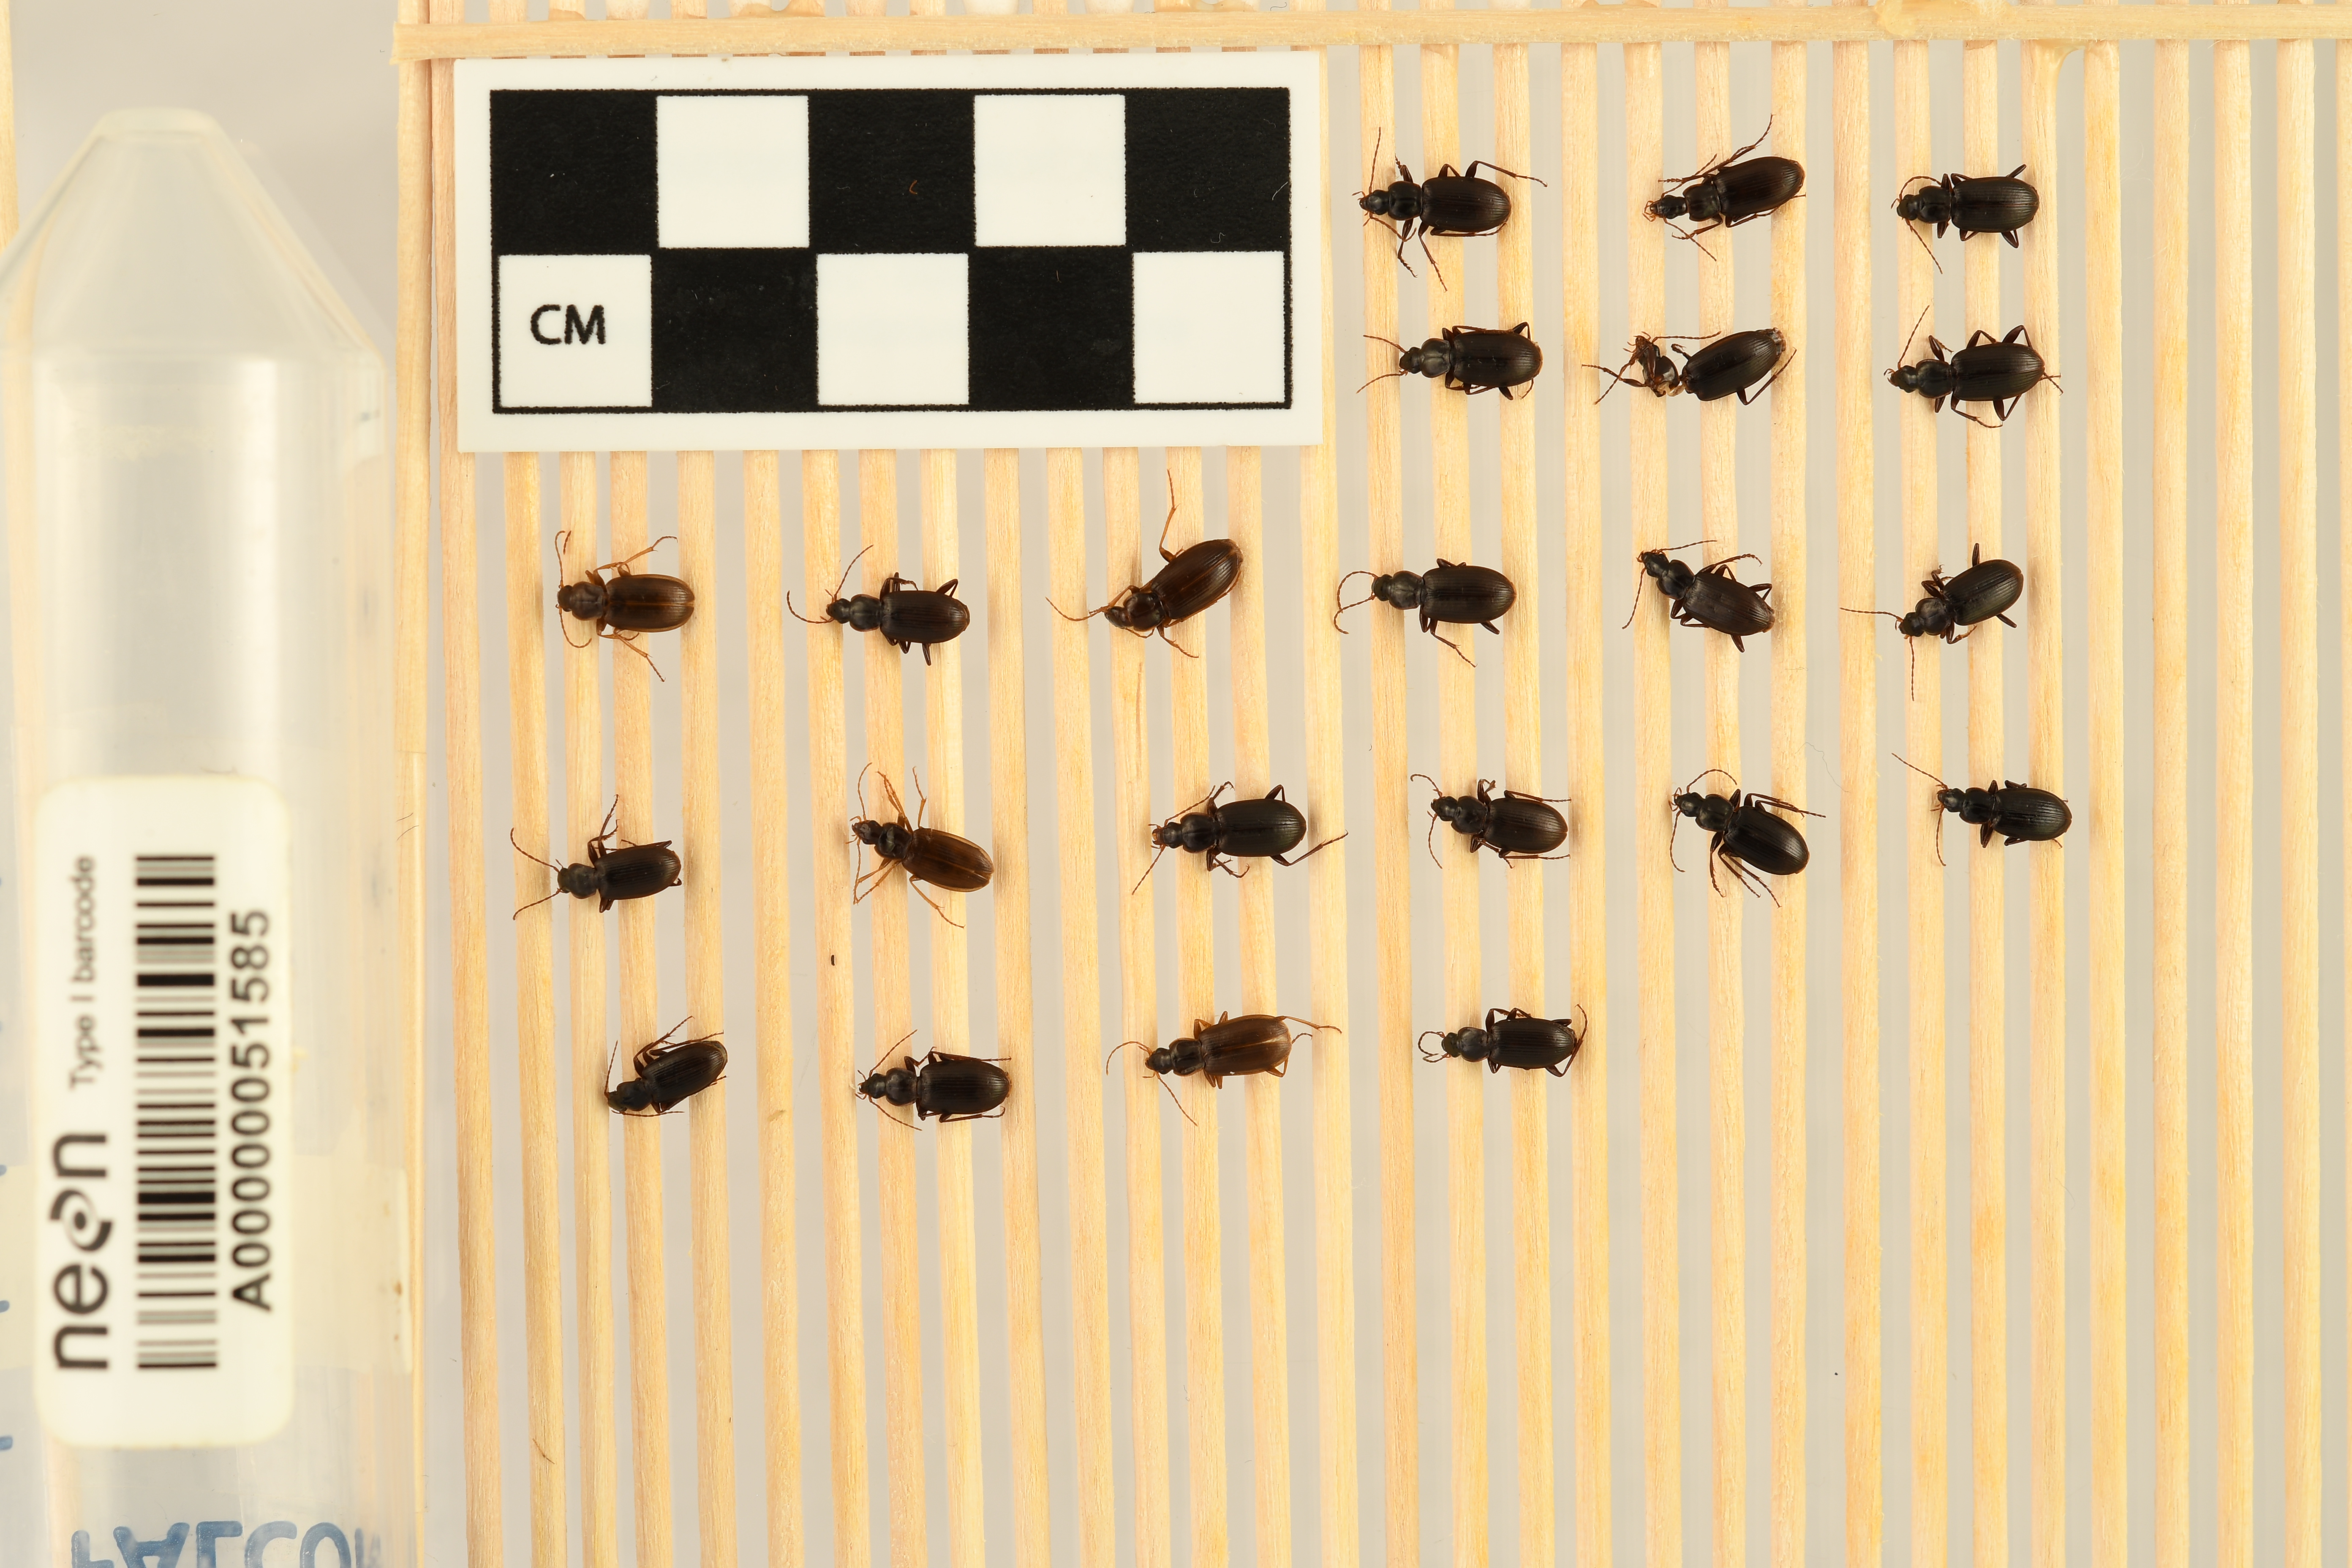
Calathus advena — Rocky Mountains NEON, plot RMNP_014. Beetle 1, ElytraLength: 0.5874 cm (lying flat: Yes)

Calathus advena — Rocky Mountains NEON, plot RMNP_014. Beetle 1, ElytraWidth: 0.3256 cm (lying flat: Yes)

Calathus advena — Rocky Mountains NEON, plot RMNP_014. Beetle 2, ElytraLength: 0.5553 cm (lying flat: Yes)

Calathus advena — Rocky Mountains NEON, plot RMNP_014. Beetle 2, ElytraWidth: 0.2983 cm (lying flat: Yes)

Calathus advena — Rocky Mountains NEON, plot RMNP_014. Beetle 3, ElytraLength: 0.5528 cm (lying flat: Yes)

Calathus advena — Rocky Mountains NEON, plot RMNP_014. Beetle 3, ElytraWidth: 0.3252 cm (lying flat: Yes)

Calathus advena — Rocky Mountains NEON, plot RMNP_014. Beetle 4, ElytraLength: 0.561 cm (lying flat: Yes)

Calathus advena — Rocky Mountains NEON, plot RMNP_014. Beetle 4, ElytraWidth: 0.3252 cm (lying flat: Yes)

Calathus advena — Rocky Mountains NEON, plot RMNP_014. Beetle 5, ElytraLength: 0.6036 cm (lying flat: Yes)

Calathus advena — Rocky Mountains NEON, plot RMNP_014. Beetle 5, ElytraWidth: 0.3163 cm (lying flat: Yes)

Calathus advena — Rocky Mountains NEON, plot RMNP_014. Beetle 6, ElytraLength: 0.5899 cm (lying flat: Yes)

Calathus advena — Rocky Mountains NEON, plot RMNP_014. Beetle 6, ElytraWidth: 0.3423 cm (lying flat: Yes)

Calathus advena — Rocky Mountains NEON, plot RMNP_014. Beetle 7, ElytraLength: 0.5774 cm (lying flat: Yes)

Calathus advena — Rocky Mountains NEON, plot RMNP_014. Beetle 7, ElytraWidth: 0.3333 cm (lying flat: Yes)

Calathus advena — Rocky Mountains NEON, plot RMNP_014. Beetle 8, ElytraLength: 0.5543 cm (lying flat: Yes)

Calathus advena — Rocky Mountains NEON, plot RMNP_014. Beetle 8, ElytraWidth: 0.3099 cm (lying flat: Yes)

Calathus advena — Rocky Mountains NEON, plot RMNP_014. Beetle 9, ElytraLength: 0.5935 cm (lying flat: Yes)

Calathus advena — Rocky Mountains NEON, plot RMNP_014. Beetle 9, ElytraWidth: 0.327 cm (lying flat: Yes)

Calathus advena — Rocky Mountains NEON, plot RMNP_014. Beetle 10, ElytraLength: 0.6018 cm (lying flat: Yes)

Calathus advena — Rocky Mountains NEON, plot RMNP_014. Beetle 10, ElytraWidth: 0.3415 cm (lying flat: Yes)

Calathus advena — Rocky Mountains NEON, plot RMNP_014. Beetle 11, ElytraLength: 0.5647 cm (lying flat: Yes)

Calathus advena — Rocky Mountains NEON, plot RMNP_014. Beetle 11, ElytraWidth: 0.3055 cm (lying flat: Yes)

Calathus advena — Rocky Mountains NEON, plot RMNP_014. Beetle 12, ElytraLength: 0.5272 cm (lying flat: Yes)

Calathus advena — Rocky Mountains NEON, plot RMNP_014. Beetle 12, ElytraWidth: 0.3163 cm (lying flat: Yes)

Calathus advena — Rocky Mountains NEON, plot RMNP_014. Beetle 13, ElytraLength: 0.5549 cm (lying flat: Yes)

Calathus advena — Rocky Mountains NEON, plot RMNP_014. Beetle 13, ElytraWidth: 0.3047 cm (lying flat: Yes)

Calathus advena — Rocky Mountains NEON, plot RMNP_014. Beetle 14, ElytraLength: 0.5616 cm (lying flat: Yes)

Calathus advena — Rocky Mountains NEON, plot RMNP_014. Beetle 14, ElytraWidth: 0.3203 cm (lying flat: Yes)

Calathus advena — Rocky Mountains NEON, plot RMNP_014. Beetle 15, ElytraLength: 0.5693 cm (lying flat: Yes)

Calathus advena — Rocky Mountains NEON, plot RMNP_014. Beetle 15, ElytraWidth: 0.3497 cm (lying flat: Yes)

Calathus advena — Rocky Mountains NEON, plot RMNP_014. Beetle 16, ElytraLength: 0.5214 cm (lying flat: Yes)

Calathus advena — Rocky Mountains NEON, plot RMNP_014. Beetle 16, ElytraWidth: 0.3254 cm (lying flat: Yes)

Calathus advena — Rocky Mountains NEON, plot RMNP_014. Beetle 17, ElytraLength: 0.5536 cm (lying flat: Yes)

Calathus advena — Rocky Mountains NEON, plot RMNP_014. Beetle 17, ElytraWidth: 0.3207 cm (lying flat: Yes)

Calathus advena — Rocky Mountains NEON, plot RMNP_014. Beetle 18, ElytraLength: 0.5153 cm (lying flat: Yes)

Calathus advena — Rocky Mountains NEON, plot RMNP_014. Beetle 18, ElytraWidth: 0.3026 cm (lying flat: Yes)

Calathus advena — Rocky Mountains NEON, plot RMNP_014. Beetle 19, ElytraLength: 0.5201 cm (lying flat: Yes)

Calathus advena — Rocky Mountains NEON, plot RMNP_014. Beetle 19, ElytraWidth: 0.2836 cm (lying flat: Yes)

Calathus advena — Rocky Mountains NEON, plot RMNP_014. Beetle 20, ElytraLength: 0.5854 cm (lying flat: Yes)

Calathus advena — Rocky Mountains NEON, plot RMNP_014. Beetle 20, ElytraWidth: 0.3252 cm (lying flat: Yes)

Calathus advena — Rocky Mountains NEON, plot RMNP_014. Beetle 21, ElytraLength: 0.5758 cm (lying flat: No)

Calathus advena — Rocky Mountains NEON, plot RMNP_014. Beetle 21, ElytraWidth: 0.3175 cm (lying flat: No)

Calathus advena — Rocky Mountains NEON, plot RMNP_014. Beetle 22, ElytraLength: 0.5284 cm (lying flat: Yes)

Calathus advena — Rocky Mountains NEON, plot RMNP_014. Beetle 22, ElytraWidth: 0.3009 cm (lying flat: Yes)